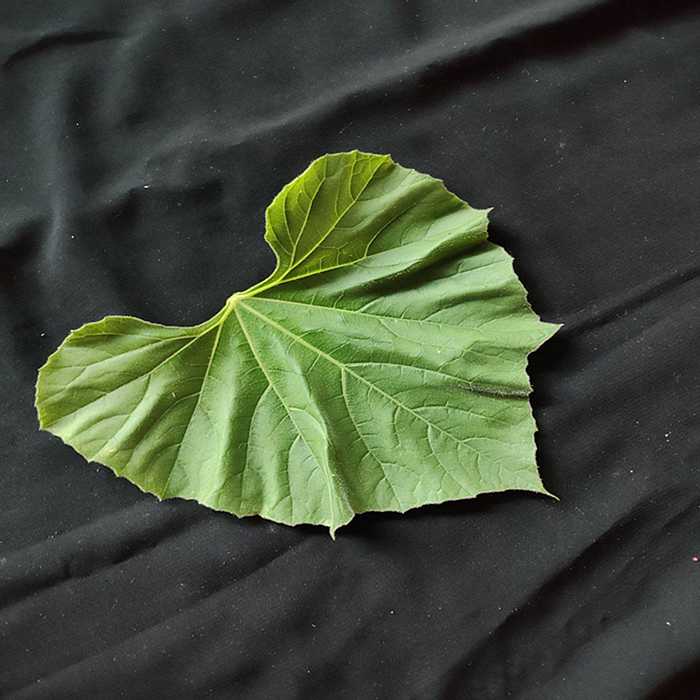
Plant: Bottle gourd
Label: Fresh leaf